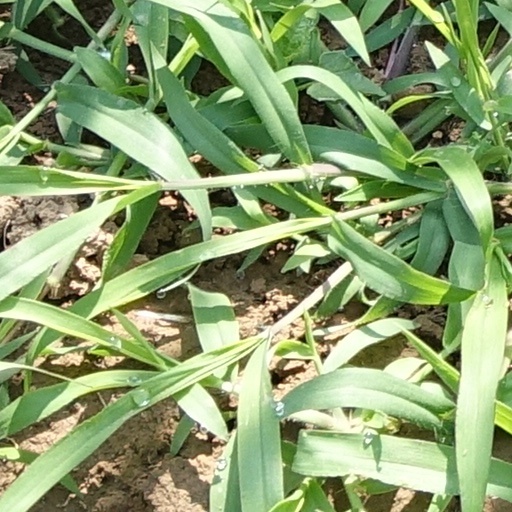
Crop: wheat